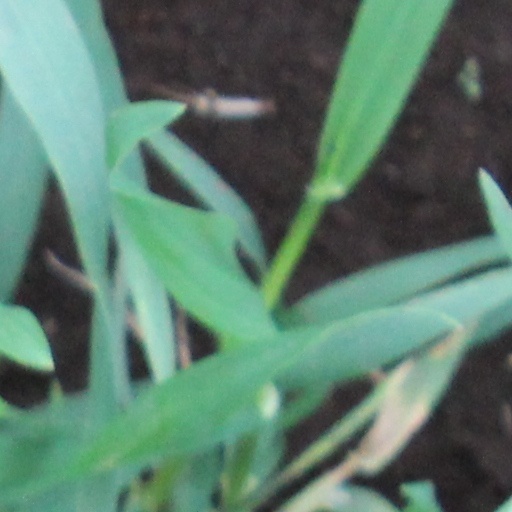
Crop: wheat